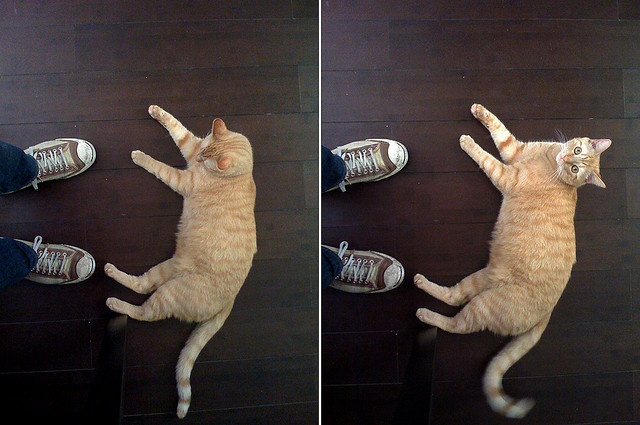
Two photographs of an orange cat laying by pair of feet.
Two side by side images of a cat laying on the floor.
an orange and white cat and some feet
a cat lays down in front of a pair of shoes
A cat laying on the ground next to a persons feet.